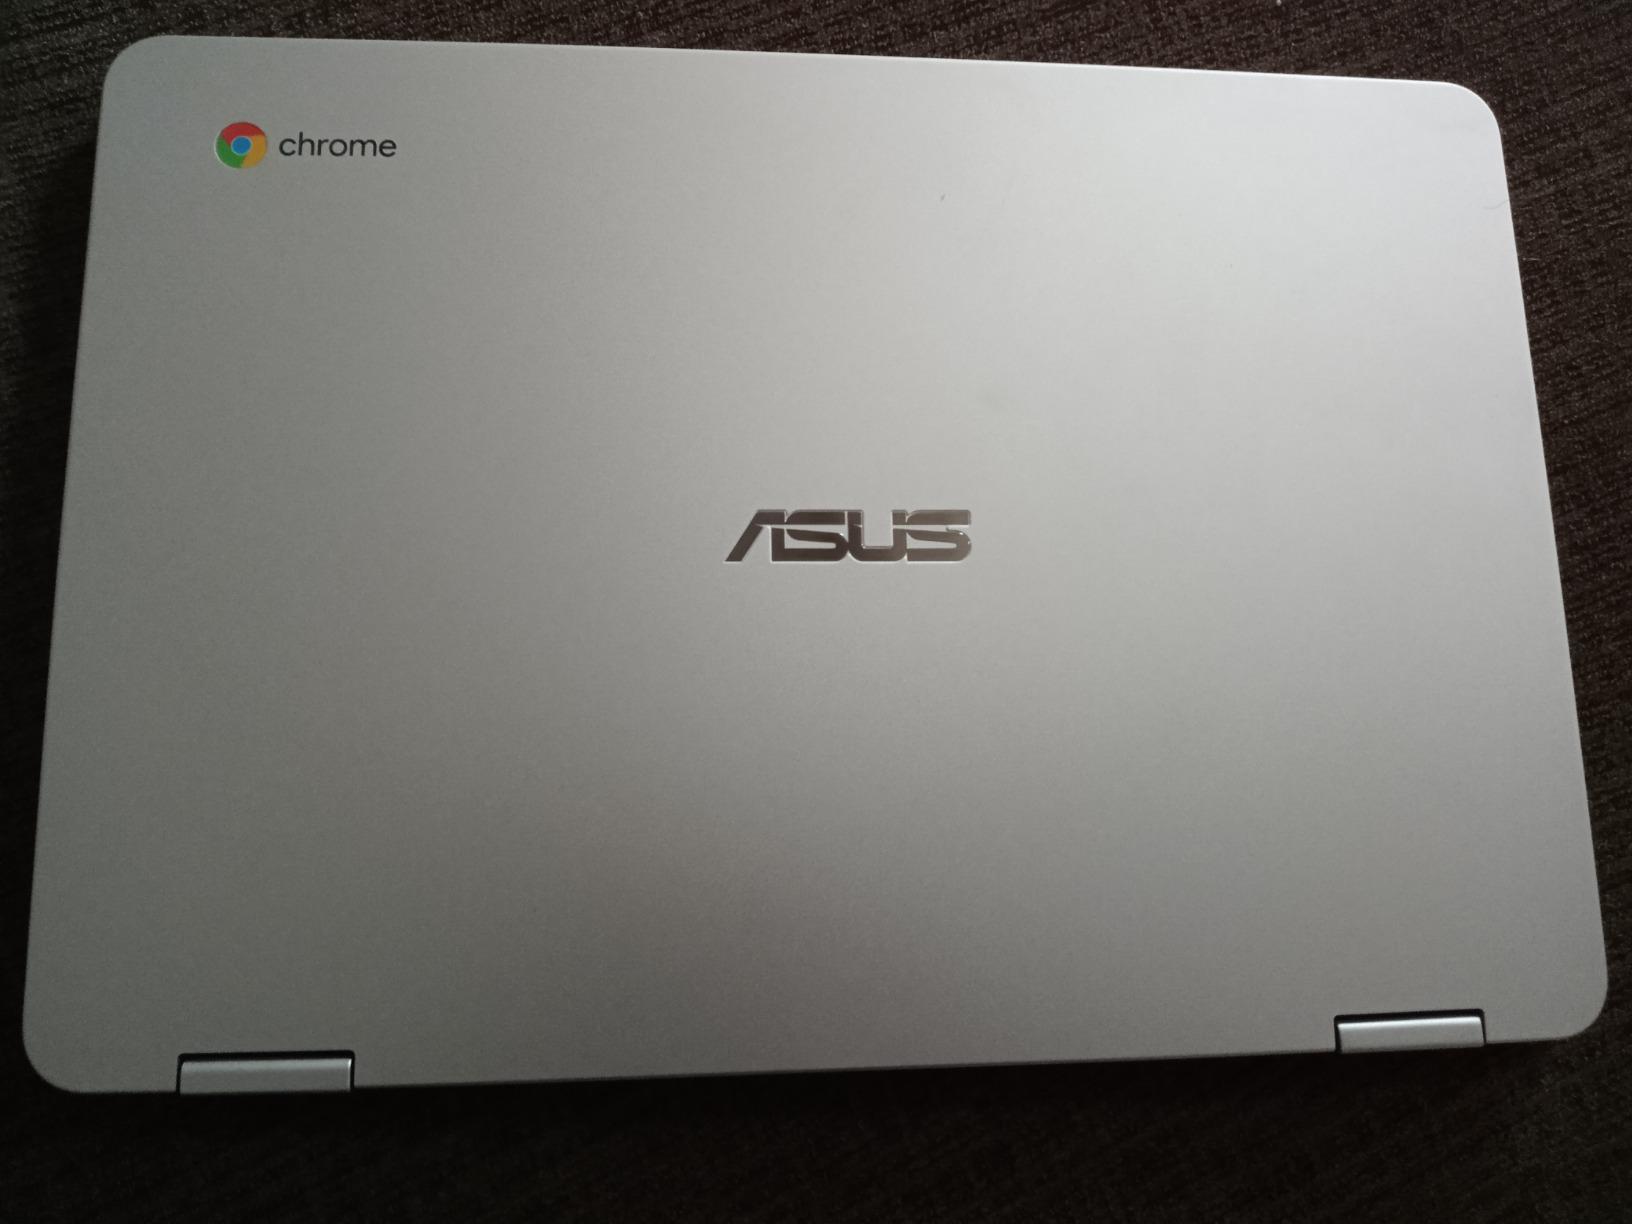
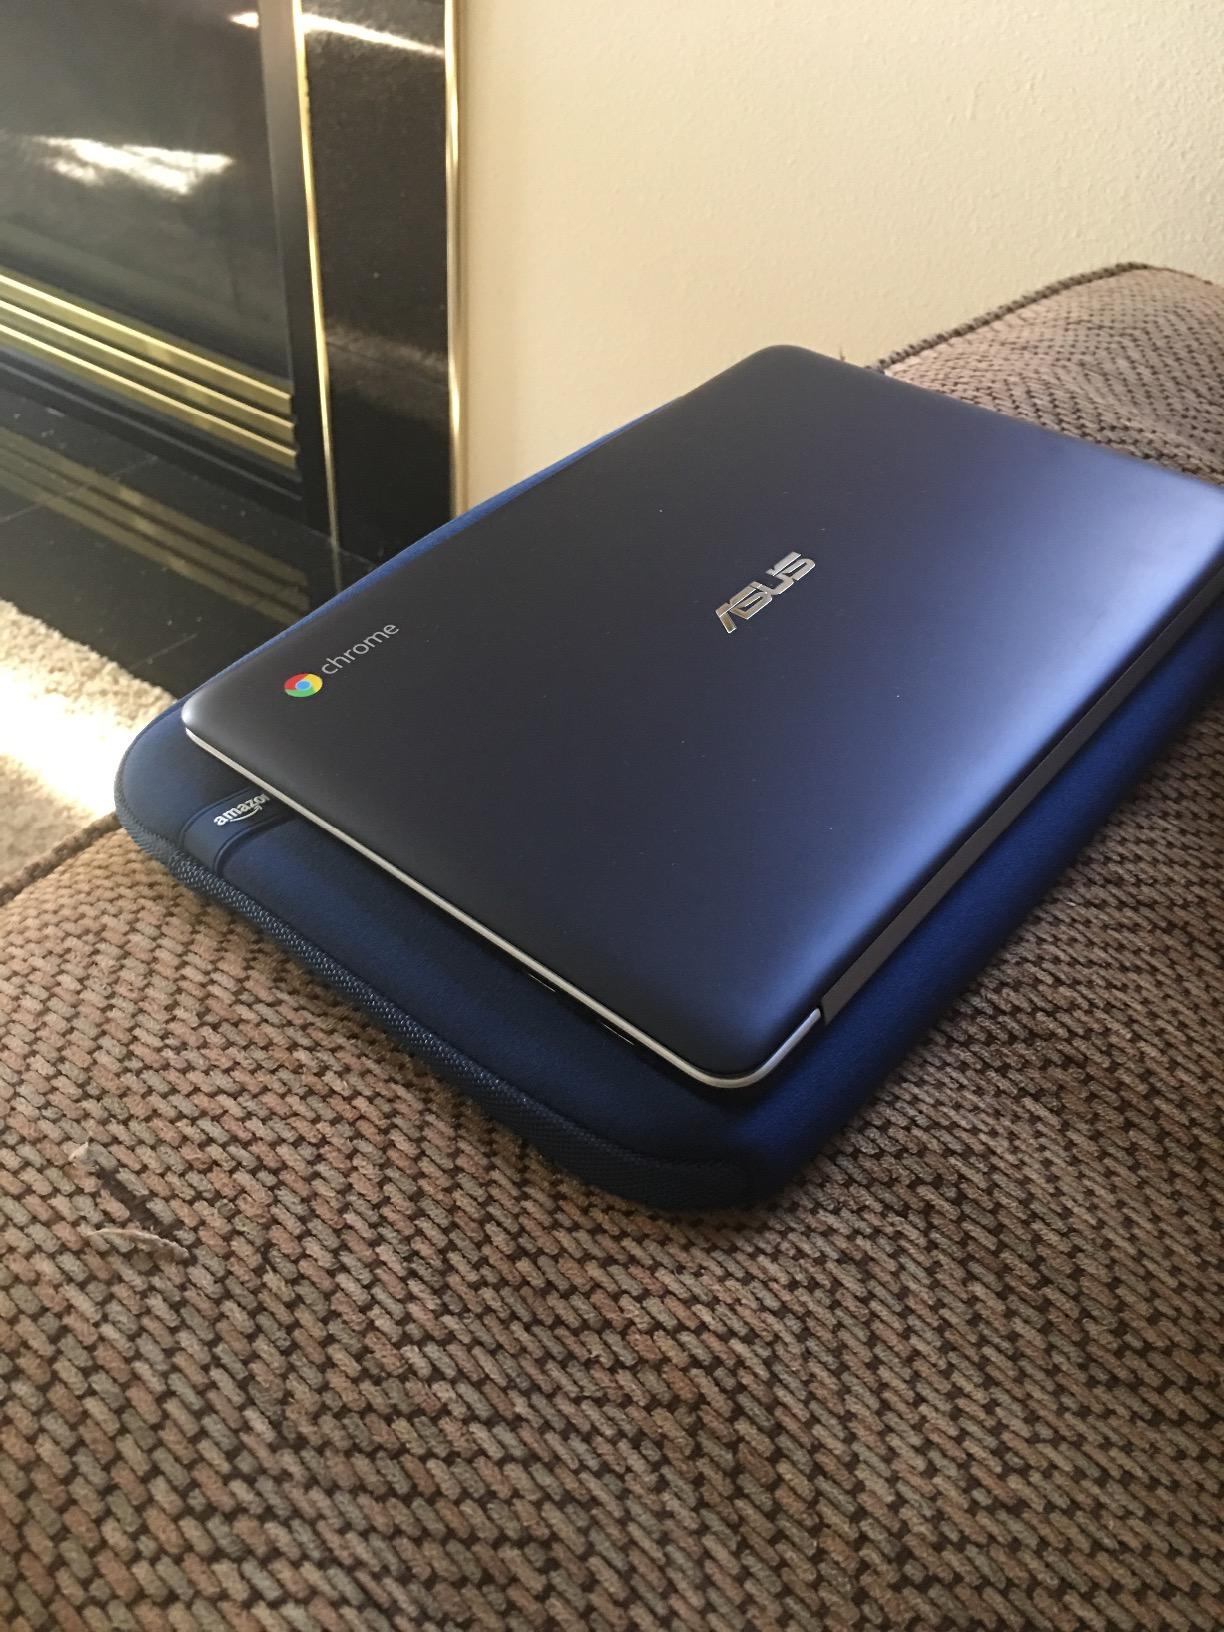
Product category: laptop
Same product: no